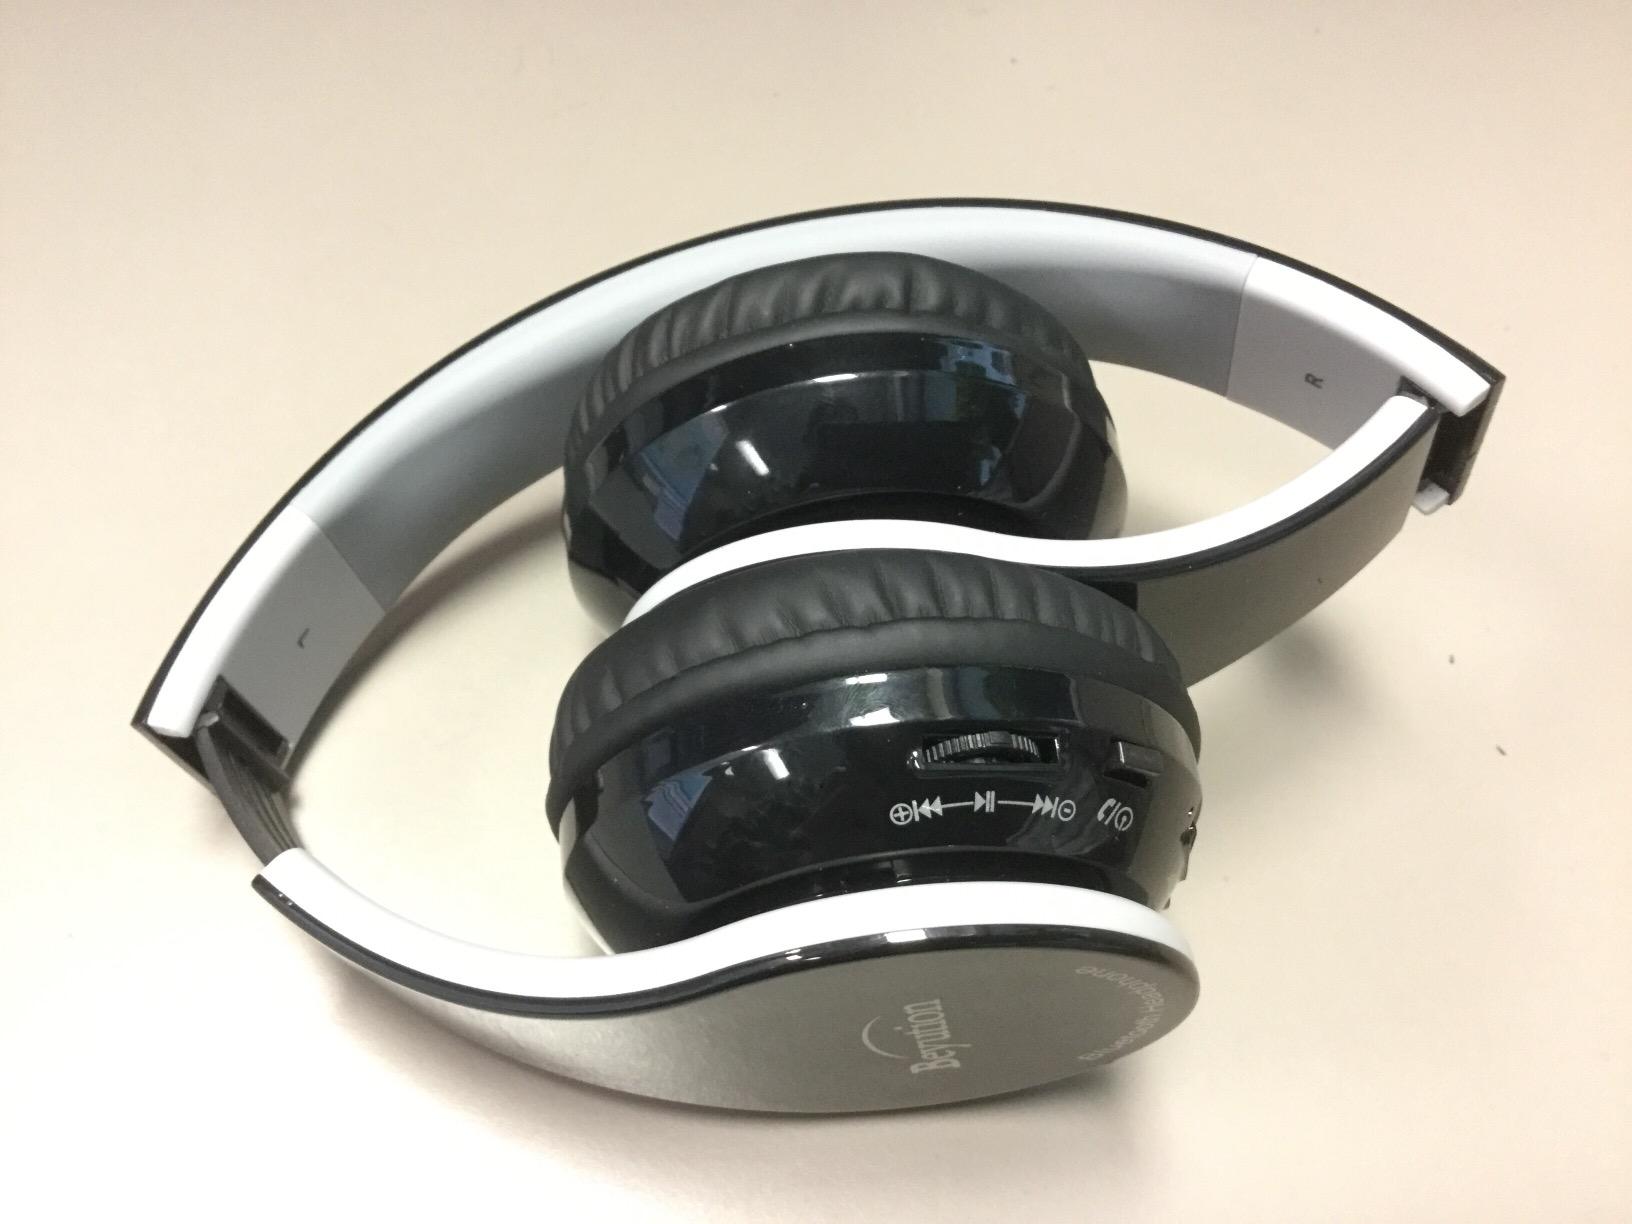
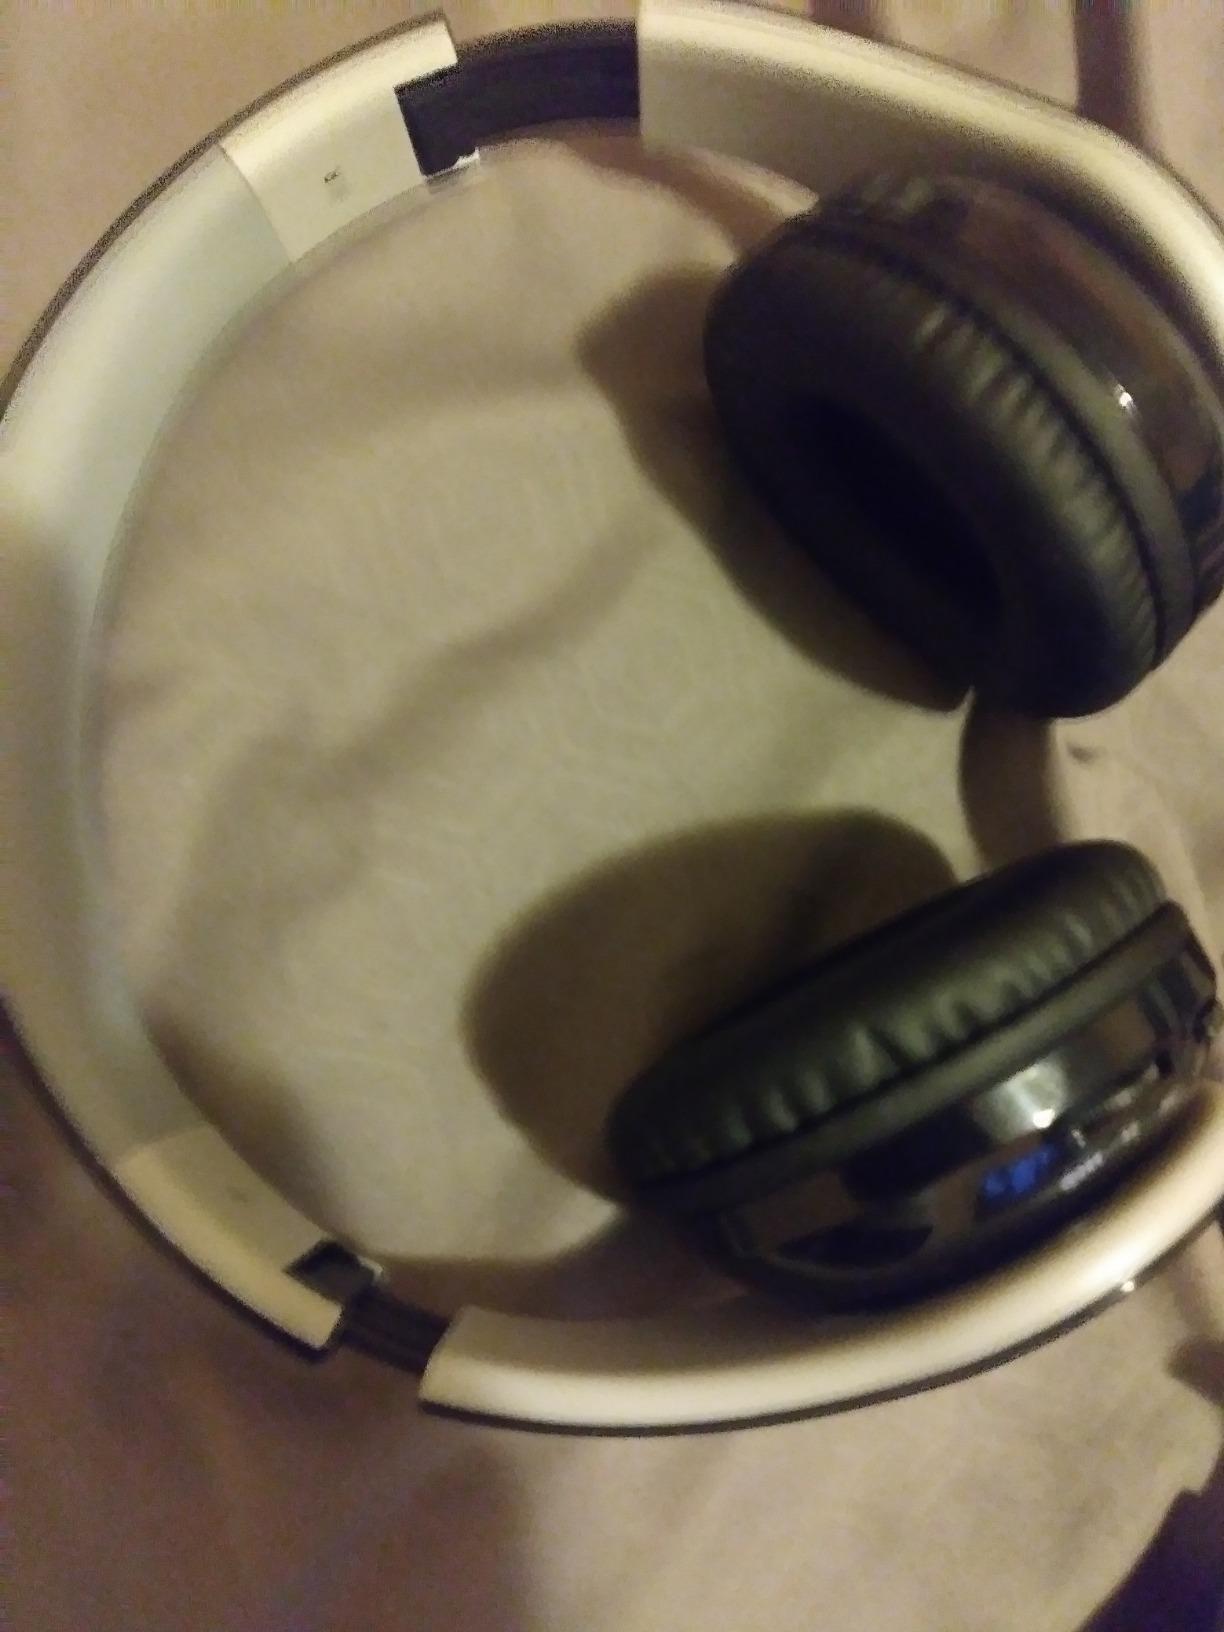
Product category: headphones
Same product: yes